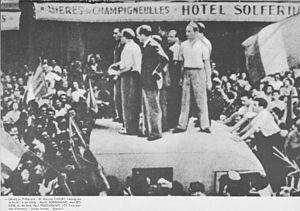
Paul Poggionovo (de face sur la photo), en 1943, prenant parti à l'insurrection à Ajaccio, place des Palmiers, en compagnie de tous les grands dirigeants du Front National pour lancer un appel à la lutte contre l’occupant
Paul Poggionovo, né à Sollacaro le 4 avril 1924 et mort en 1944, est un résistant français, combattant de la Libération de la Corse, soldat dans l'armée d'Italie, qui a hissé le drapeau Français sur le Palais Farnèse le 5 juin 1944. il a été tué à l'ennemi le 29 septembre 1944 à l'âge de 20 ans, dans la forêt de Ronchamp.
14 janvier : ouverture de la Conférence de Casablanca réunissant Churchill et Roosevelt, qui décide que les Alliés débarqueront en Italie en 1943 et en 1944 en France.